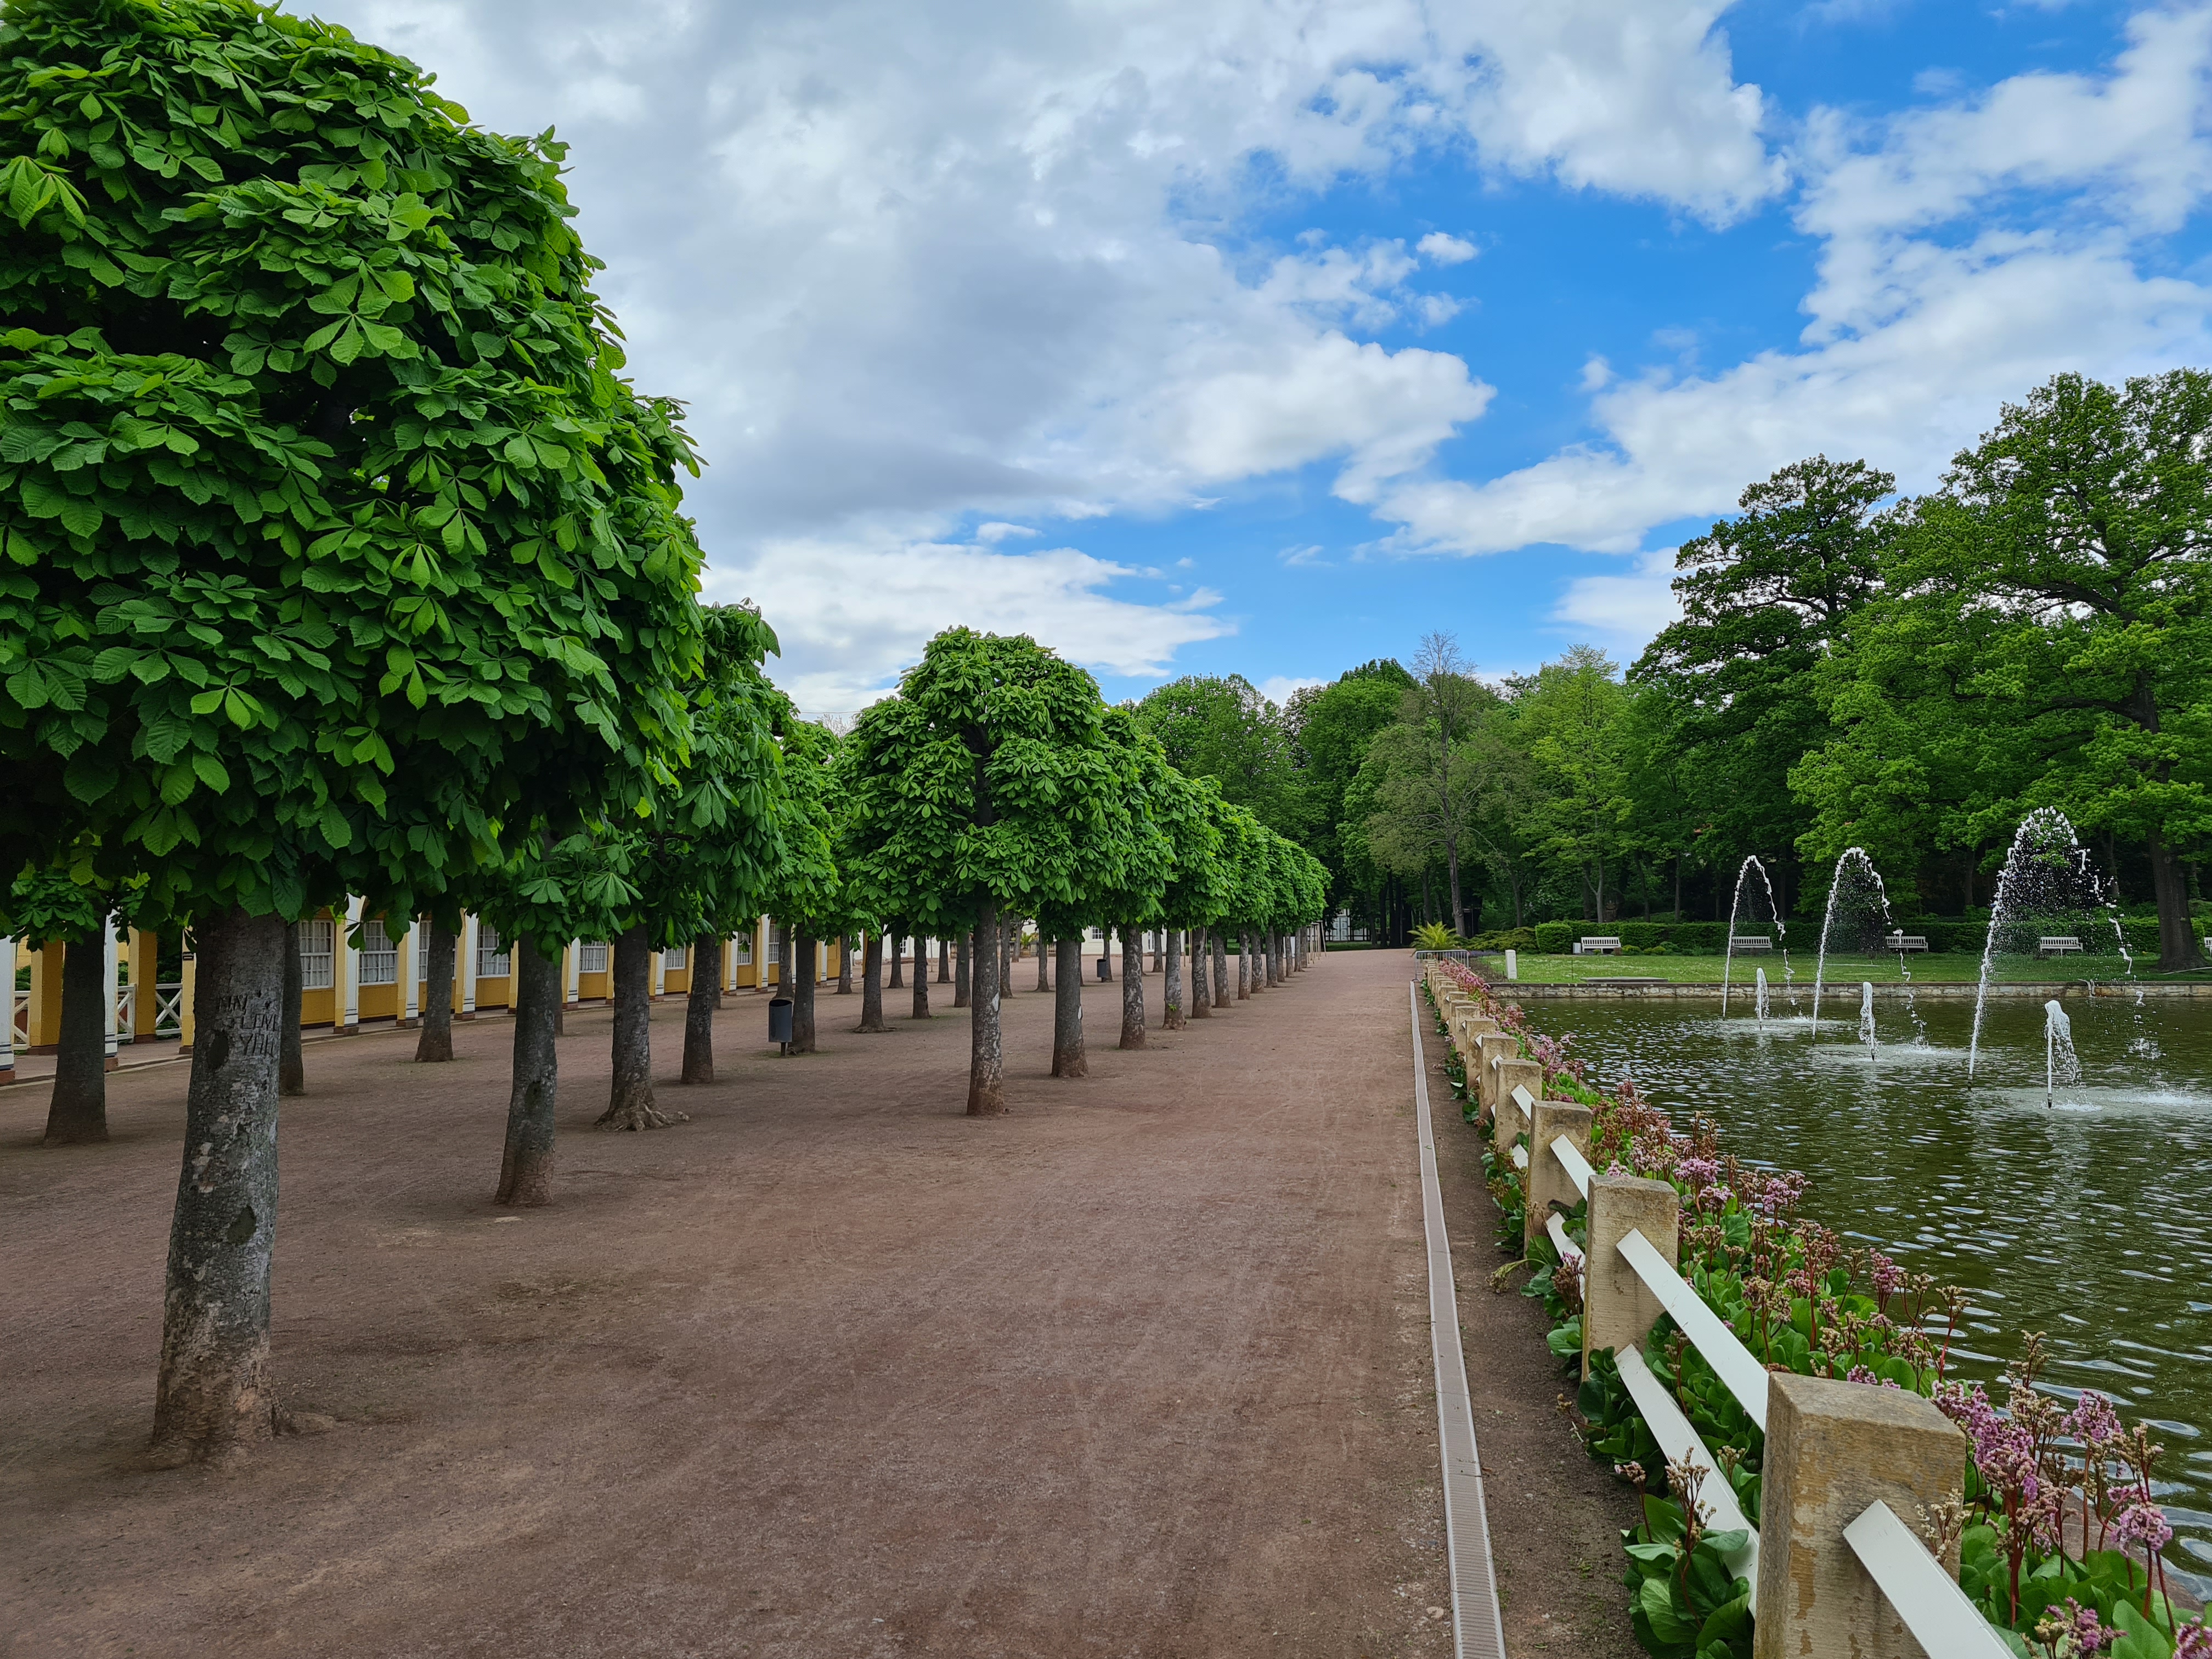
natural, cloud, sky, plant, water, green, botany, natural landscape, tree, body of water, grass, shrub, landscape, rural area, leisure, cumulus, hedge, flower, fence, road surface, city, agriculture, plantation, road, garden, spring, landscaping, walkway, nature reserve, field, horizon, reservoir, grassland, recreation, fountain, tropics, tourism, vacation, farm, estate, park, crop, boardwalk